Micro Bit

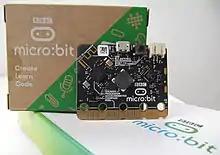
micro:bit v2 with its original packaging behind it

The Python programming experience on the Micro Bit is provided by MicroPython. Users are able to write Python scripts in the Micro Bit web editor which are then combined with the MicroPython firmware and uploaded to the device. Users can also access the MicroPython REPL running directly on the device via the USB serial connection, which allows them to interact directly with the Micro Bit's peripherals.